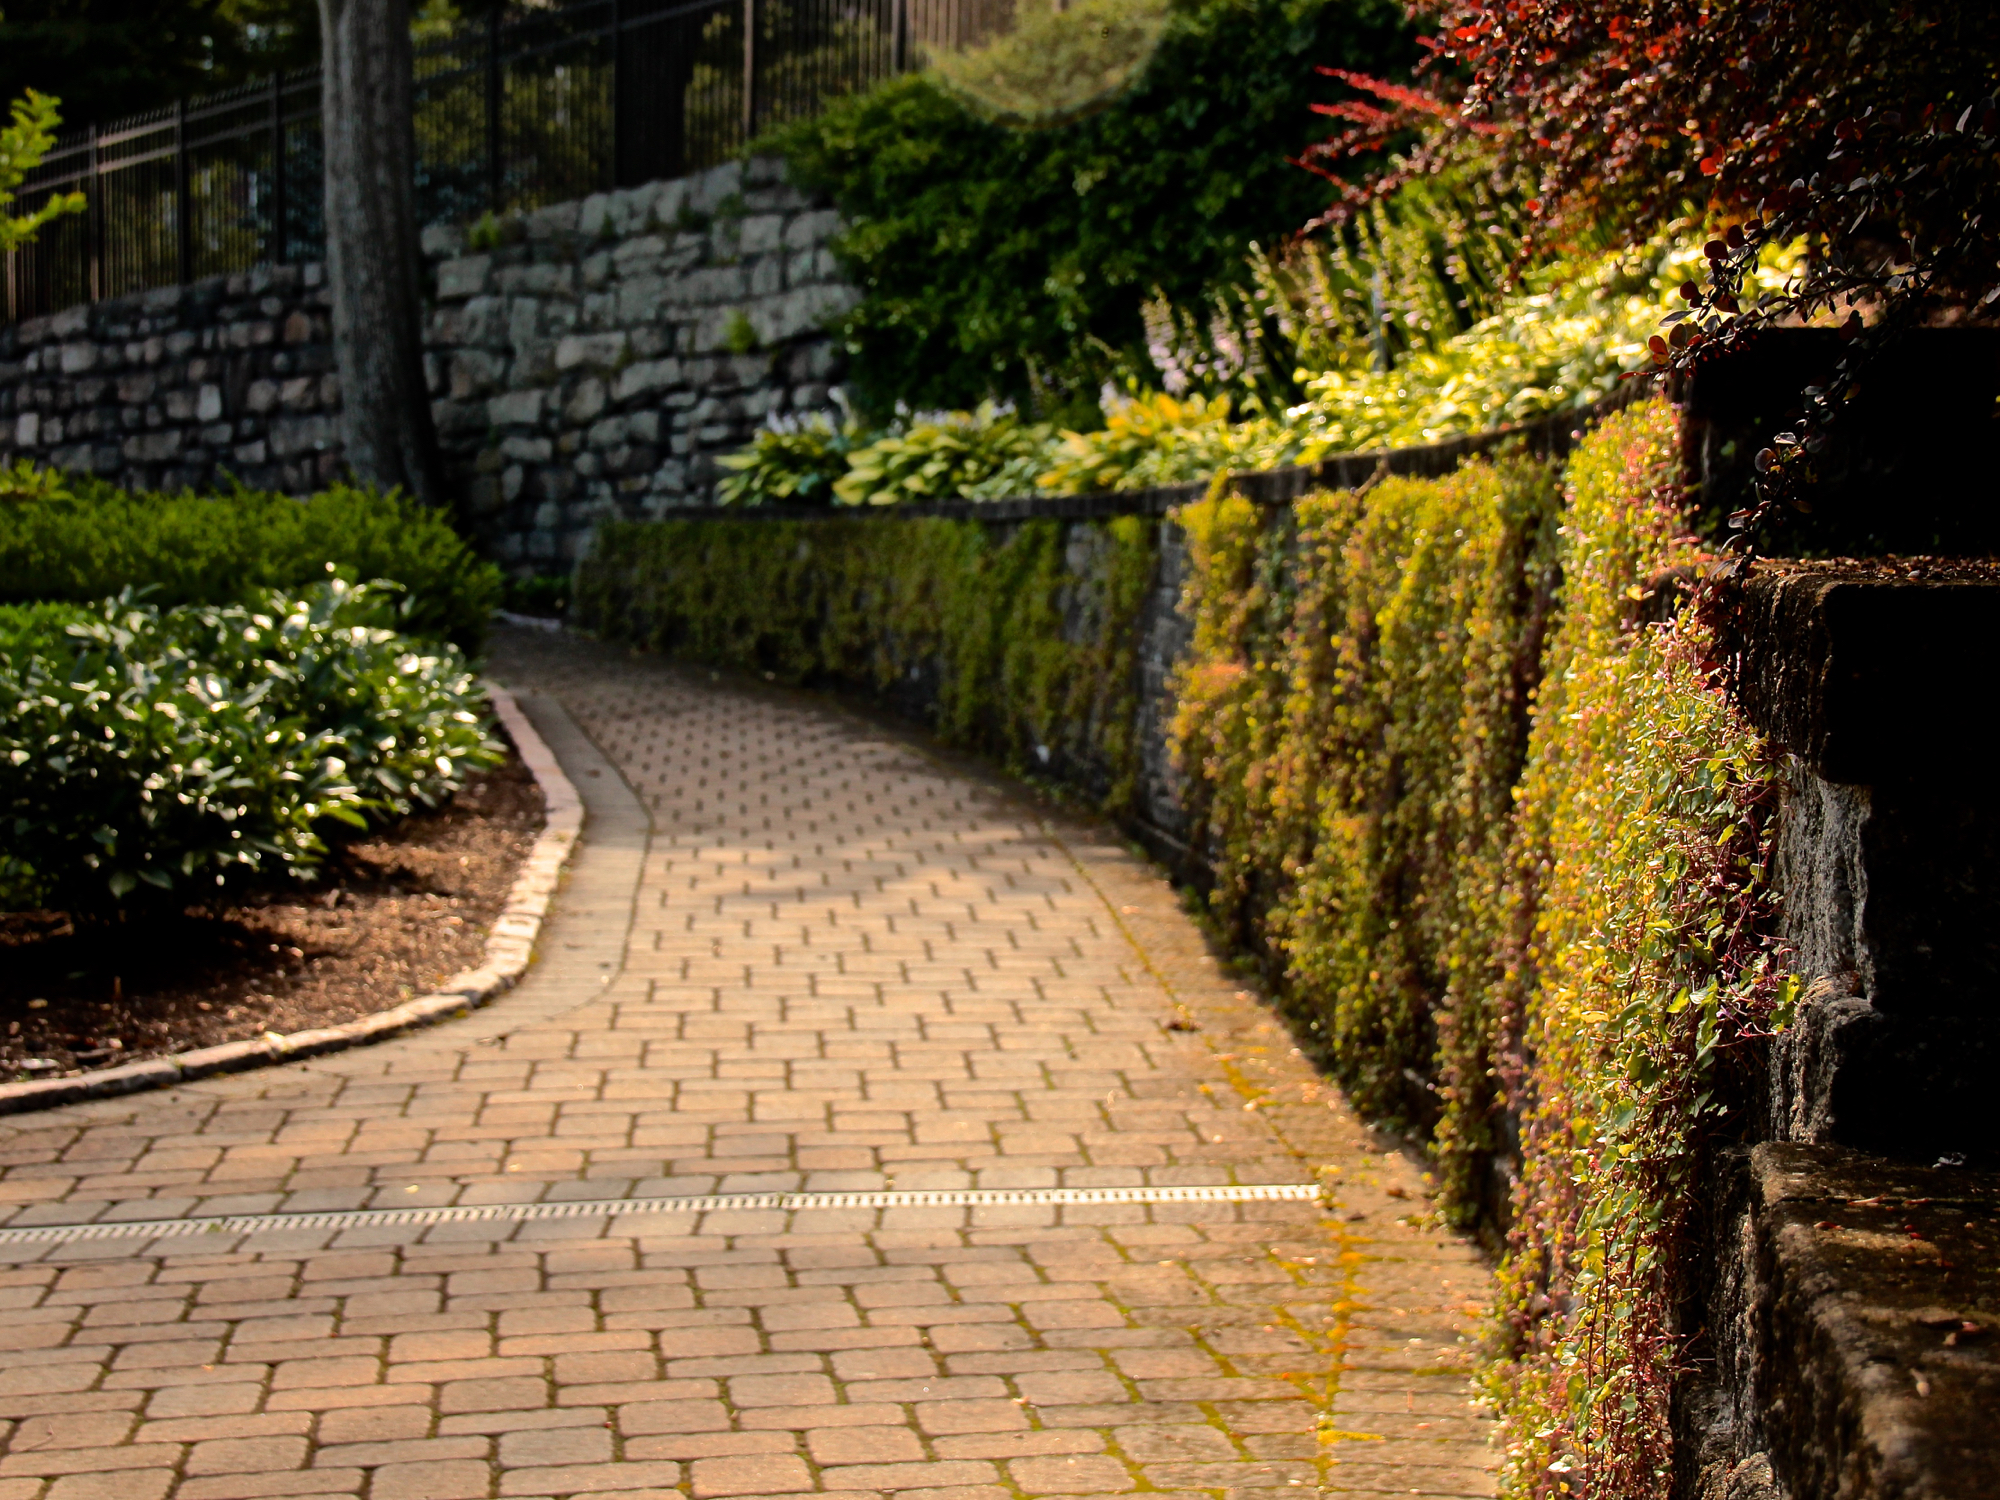
tree, leaf, flower, wall, walkway, green, autumn, garden, shrub, boundary, 52in2016, road surface